Cabbage roll
Also known as:
ar - Arabic: ملفوف
ast - Asturian: Repollu rellenu
ba - Bashkir: Голубцы
be - Belarusian: Галубцы
be-tarask - Belarusian (Taraškievica orthography): Галубцы
bg - Bulgarian: Сарми
ca - Catalan: Farcellets de col
de - German: Kohlroulade
en-simple - Simple English: Cabbage roll
eo - Esperanto: Brasika rulaĵo
es - Spanish: Col rellena
et - Estonian: Kapsarull
fa - Persian: دلمه کلم‌پیچ
fi - Finnish: Kaalikääryle
fr - French: Chou farci
he - Hebrew: כרוב ממולא
hu - Hungarian: Töltött káposzta
hy - Armenian: Կաղամբով տոլմա
it - Italian: Golubcy
ja - Japanese: ロールキャベツ
jv - Javanese: Kobis gulung
kk - Kazakh: Голубцы
ko - Korean: 양배추말이
lt - Lithuanian: Balandėliai
lv - Latvian: Kāpostu tīteņi
pl - Polish: Gołąbki
pt - Portuguese: Couve recheada
ru - Russian: Голубцы
sgs - Samogitian: Balondelē
sq - Albanian: Sarma me lakër të bardhë
sv - Swedish: Kåldolmar
tr - Turkish: Lahana sarması
tt - Tatar: Голубцы
uk - Ukrainian: Голубці
uz - Uzbek: Golubsi
vi - Vietnamese: Cải bắp cuốn
zh - Chinese: 白菜卷
Category: roll (vegetable roll)
Cuisine: Global
Associated cuisines: Global
Area: Global
Countries: Global
Region: Global

This dish consists of cooked cabbage leaves wrapped around a variety of fillings. There are many variations of this dish.

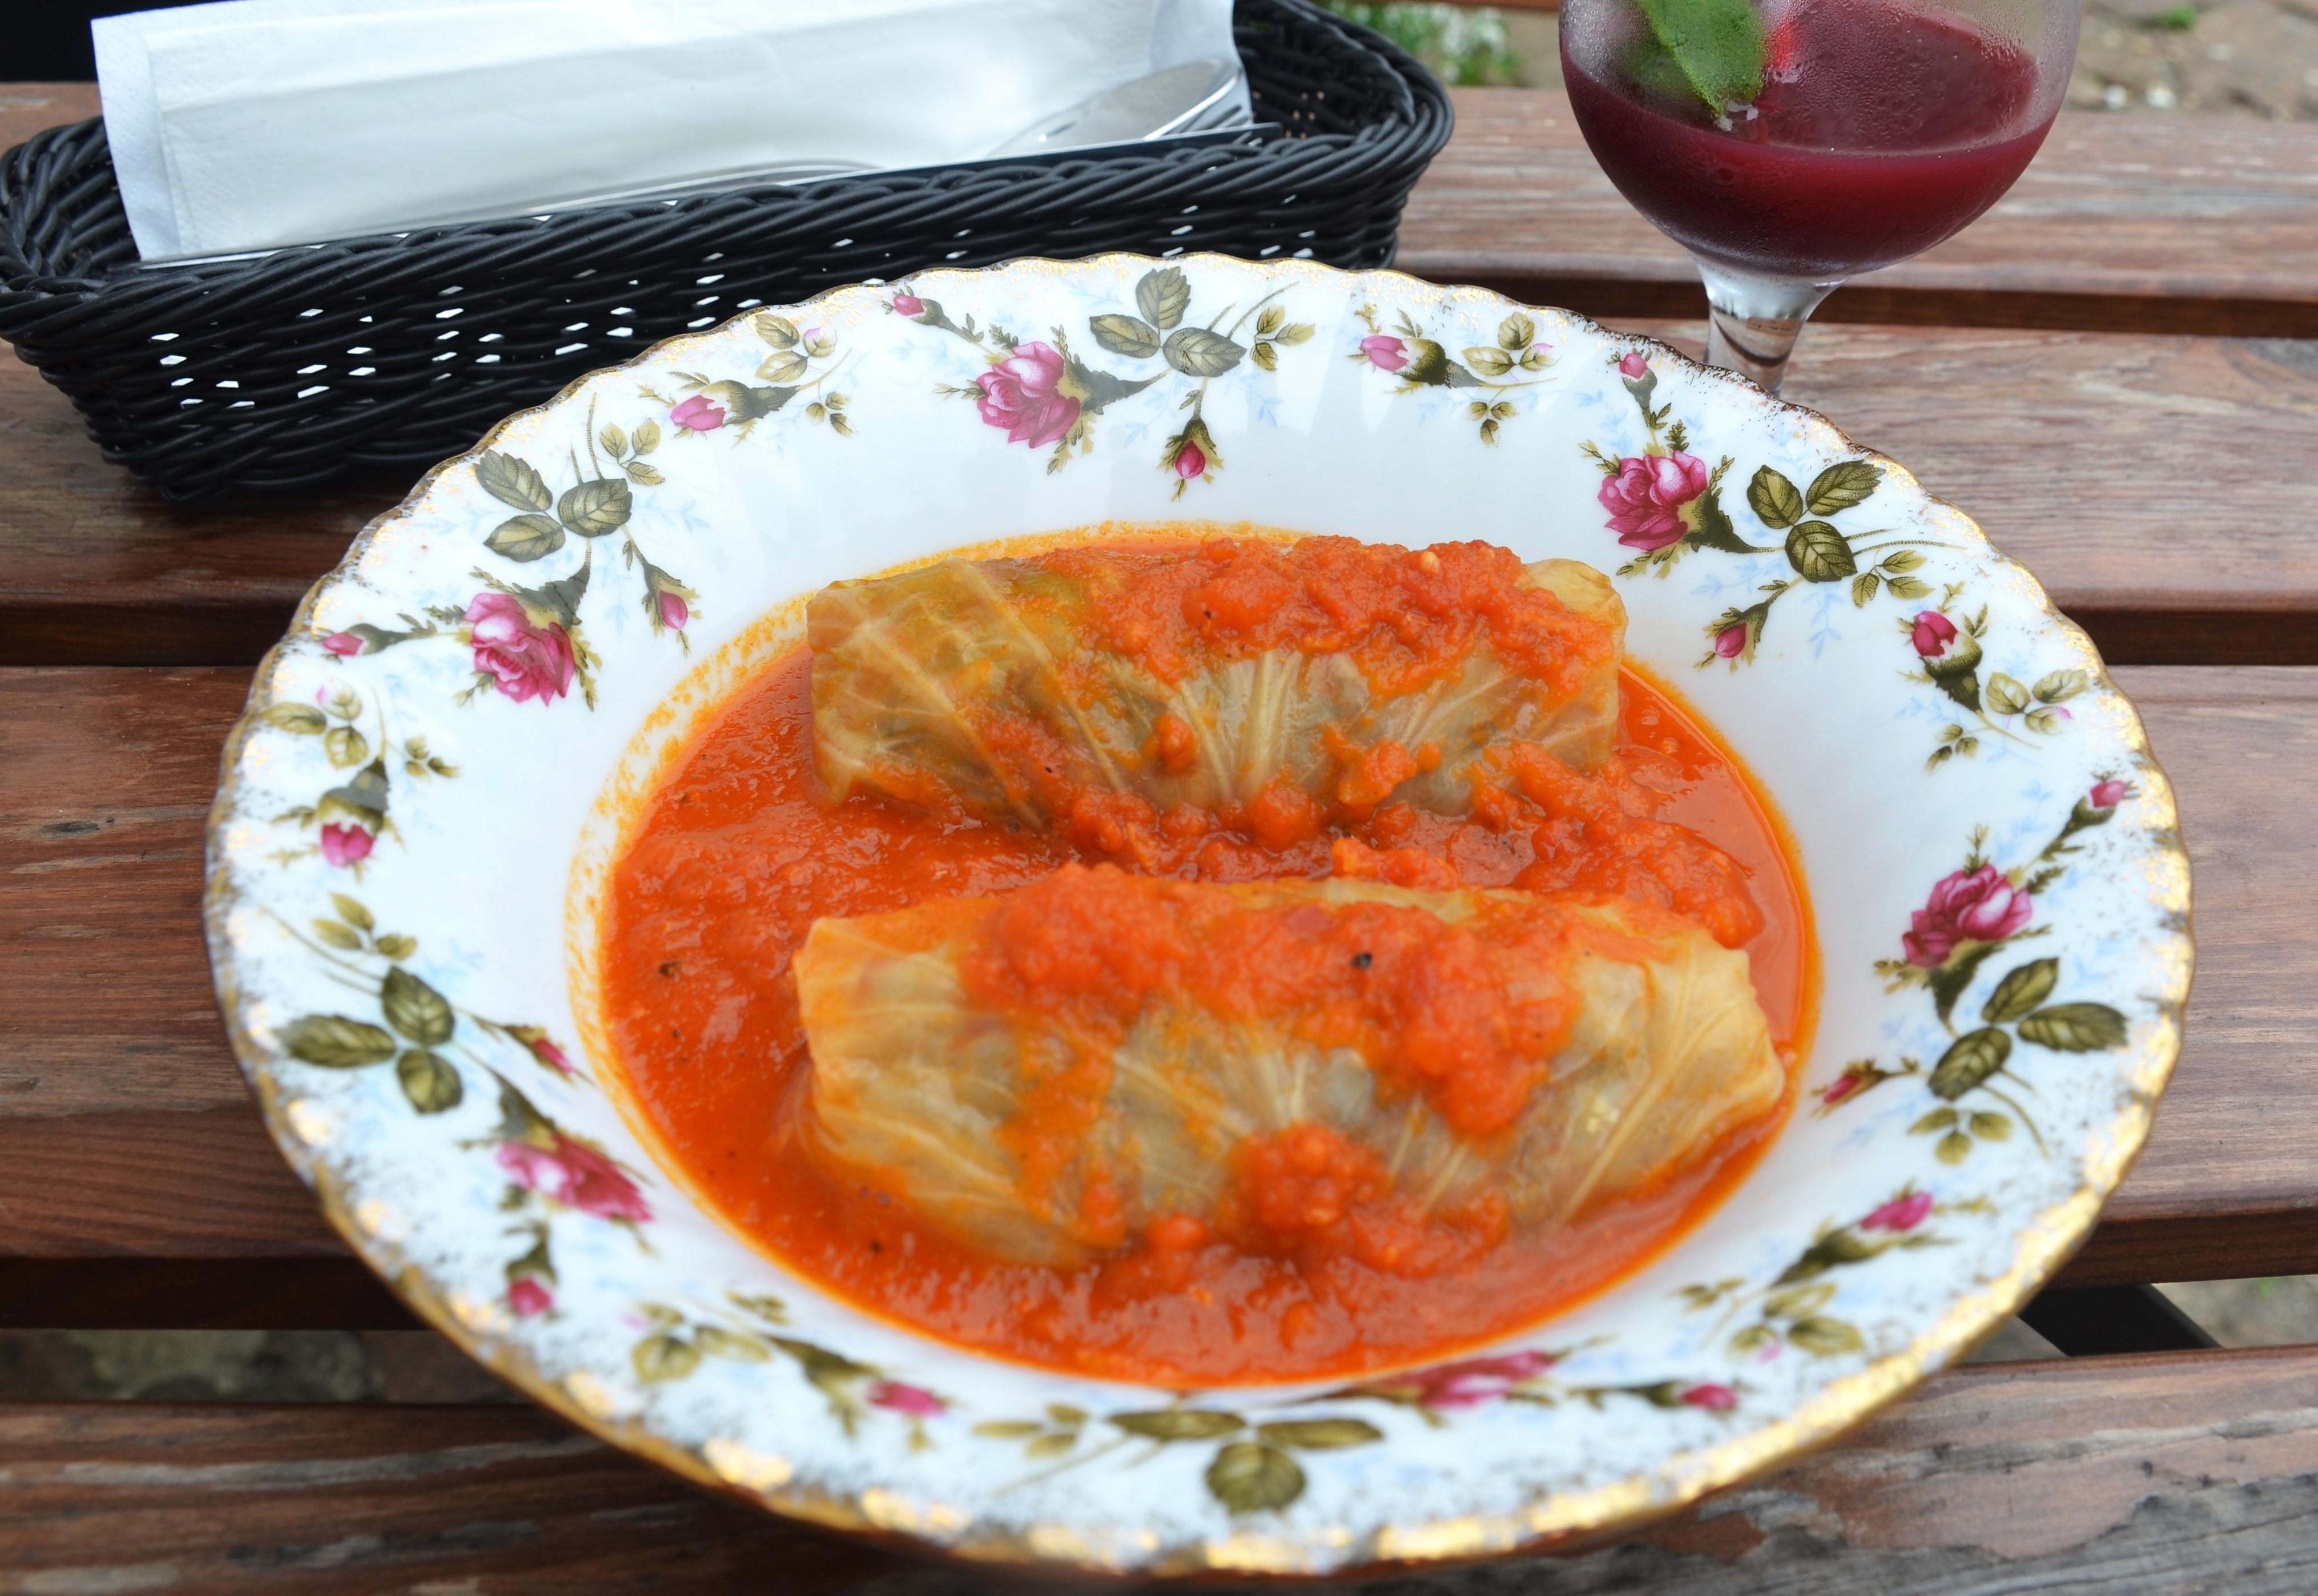
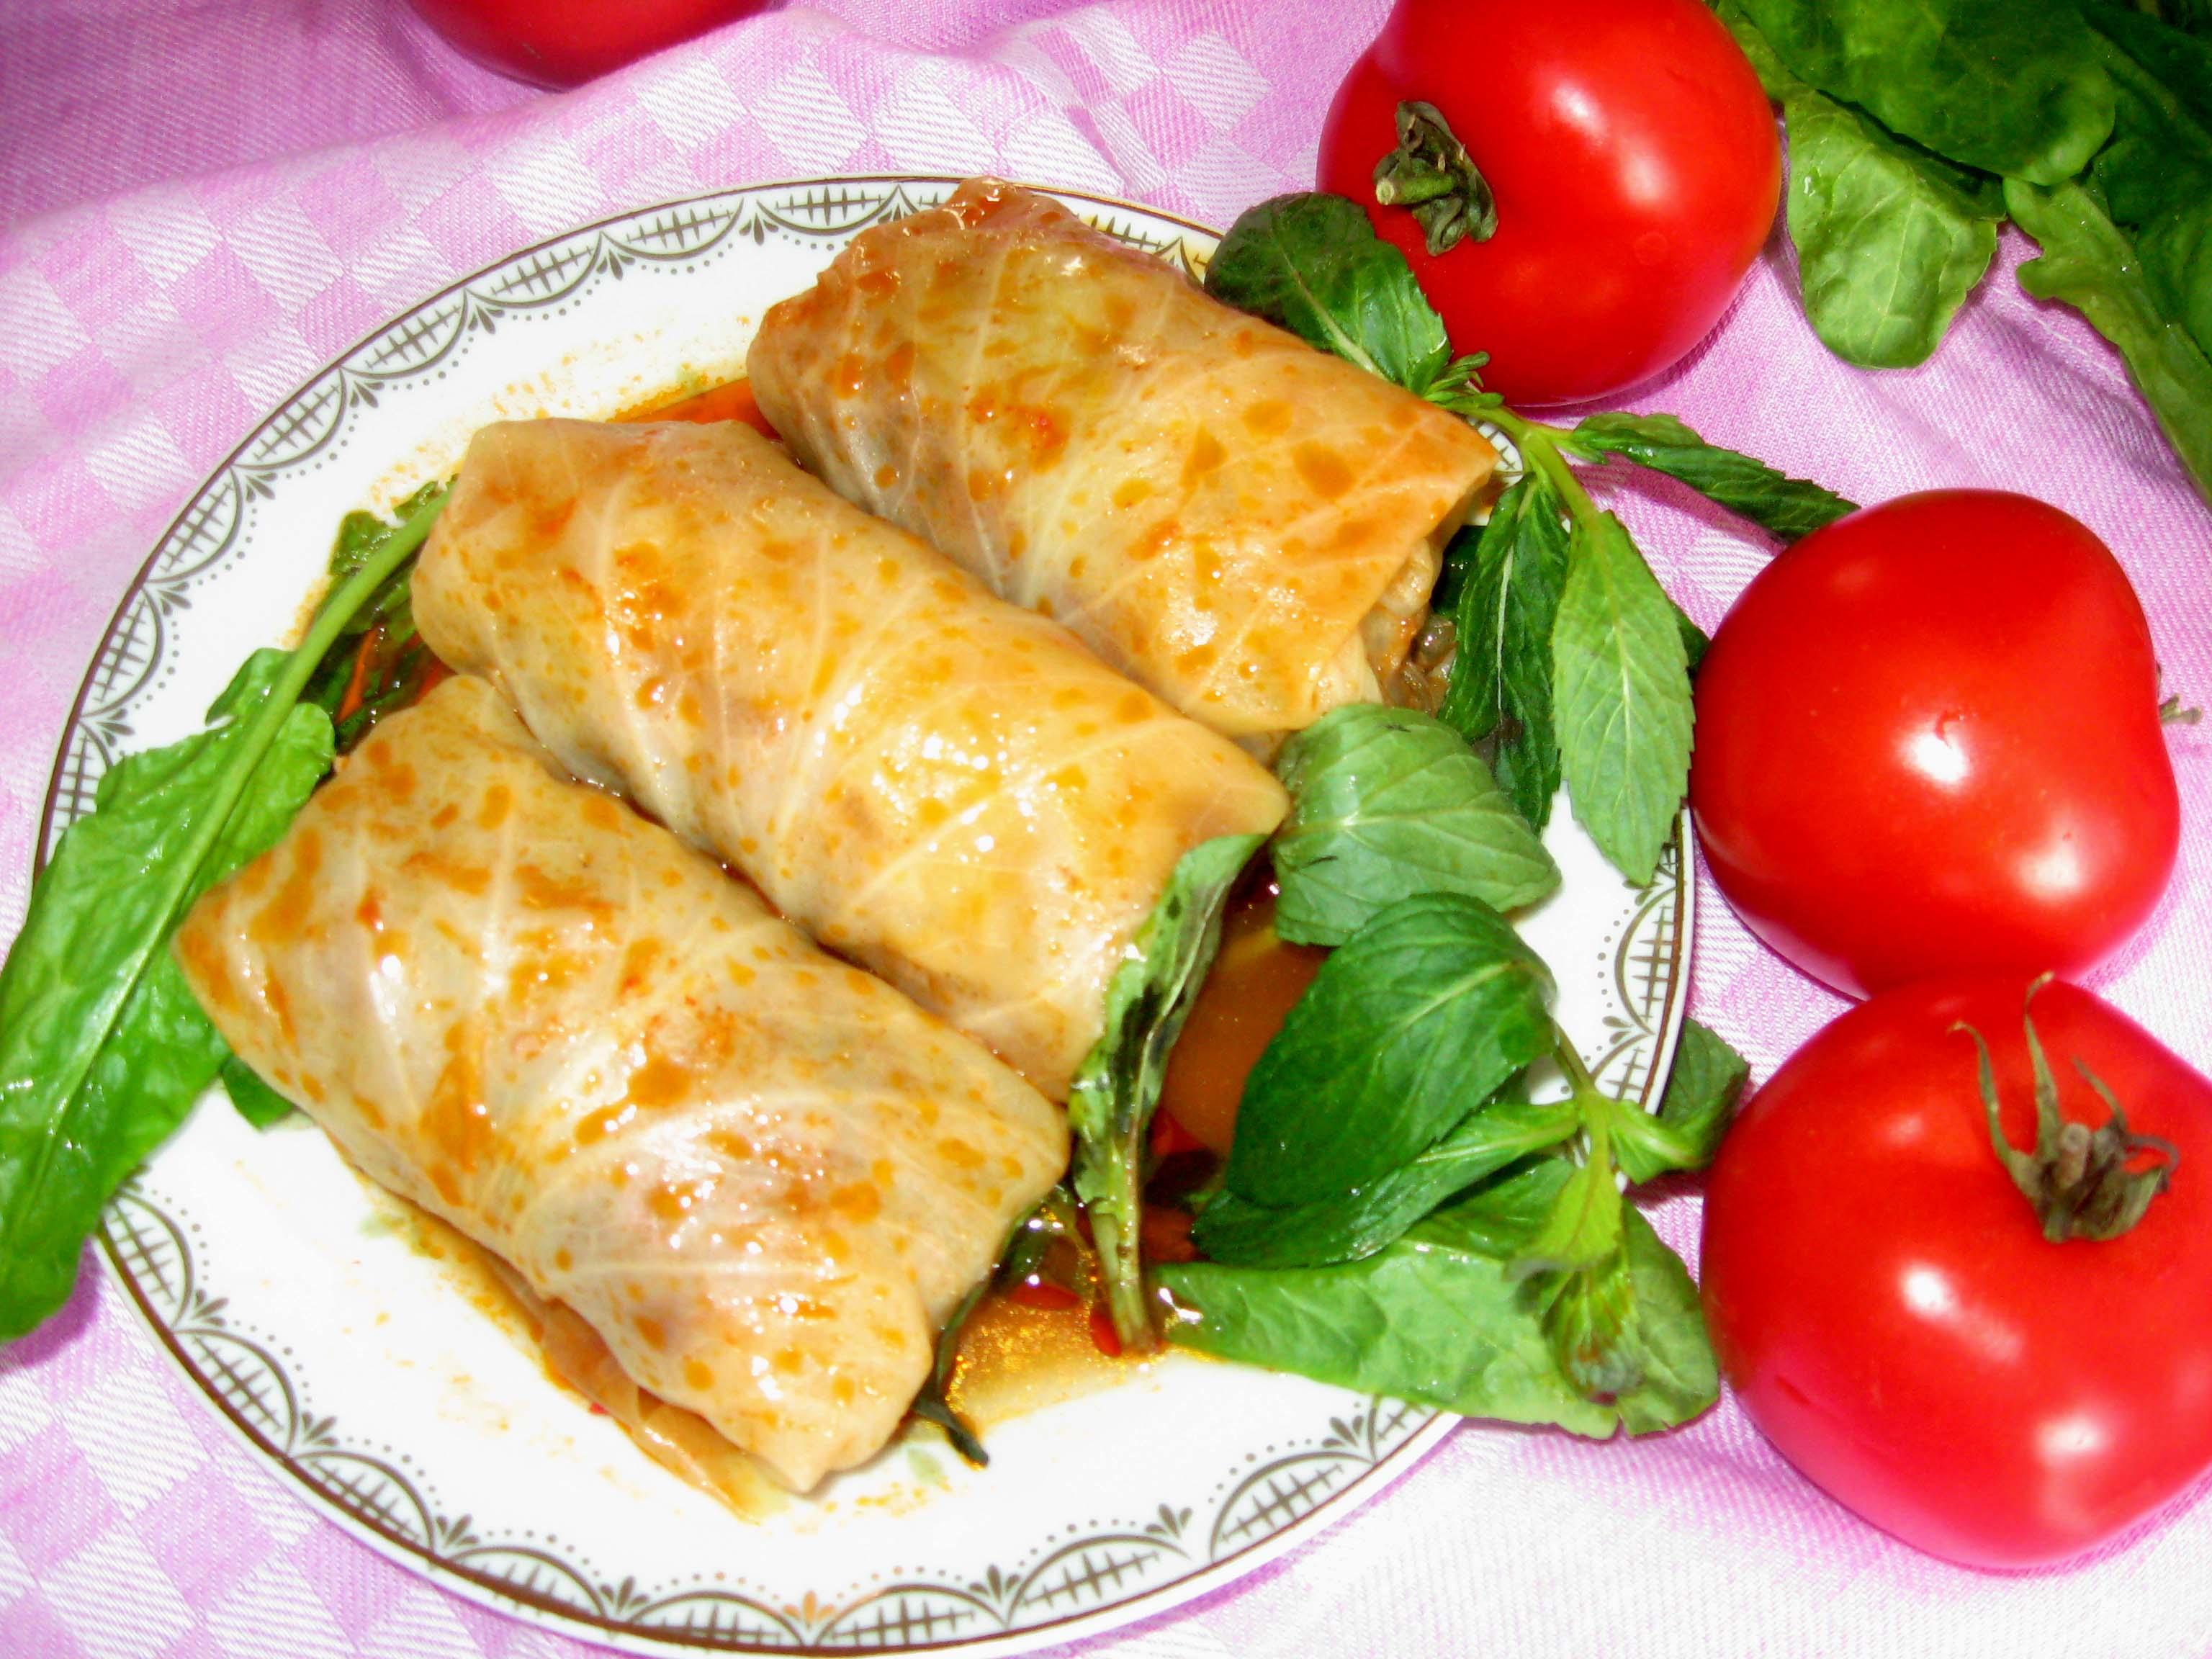
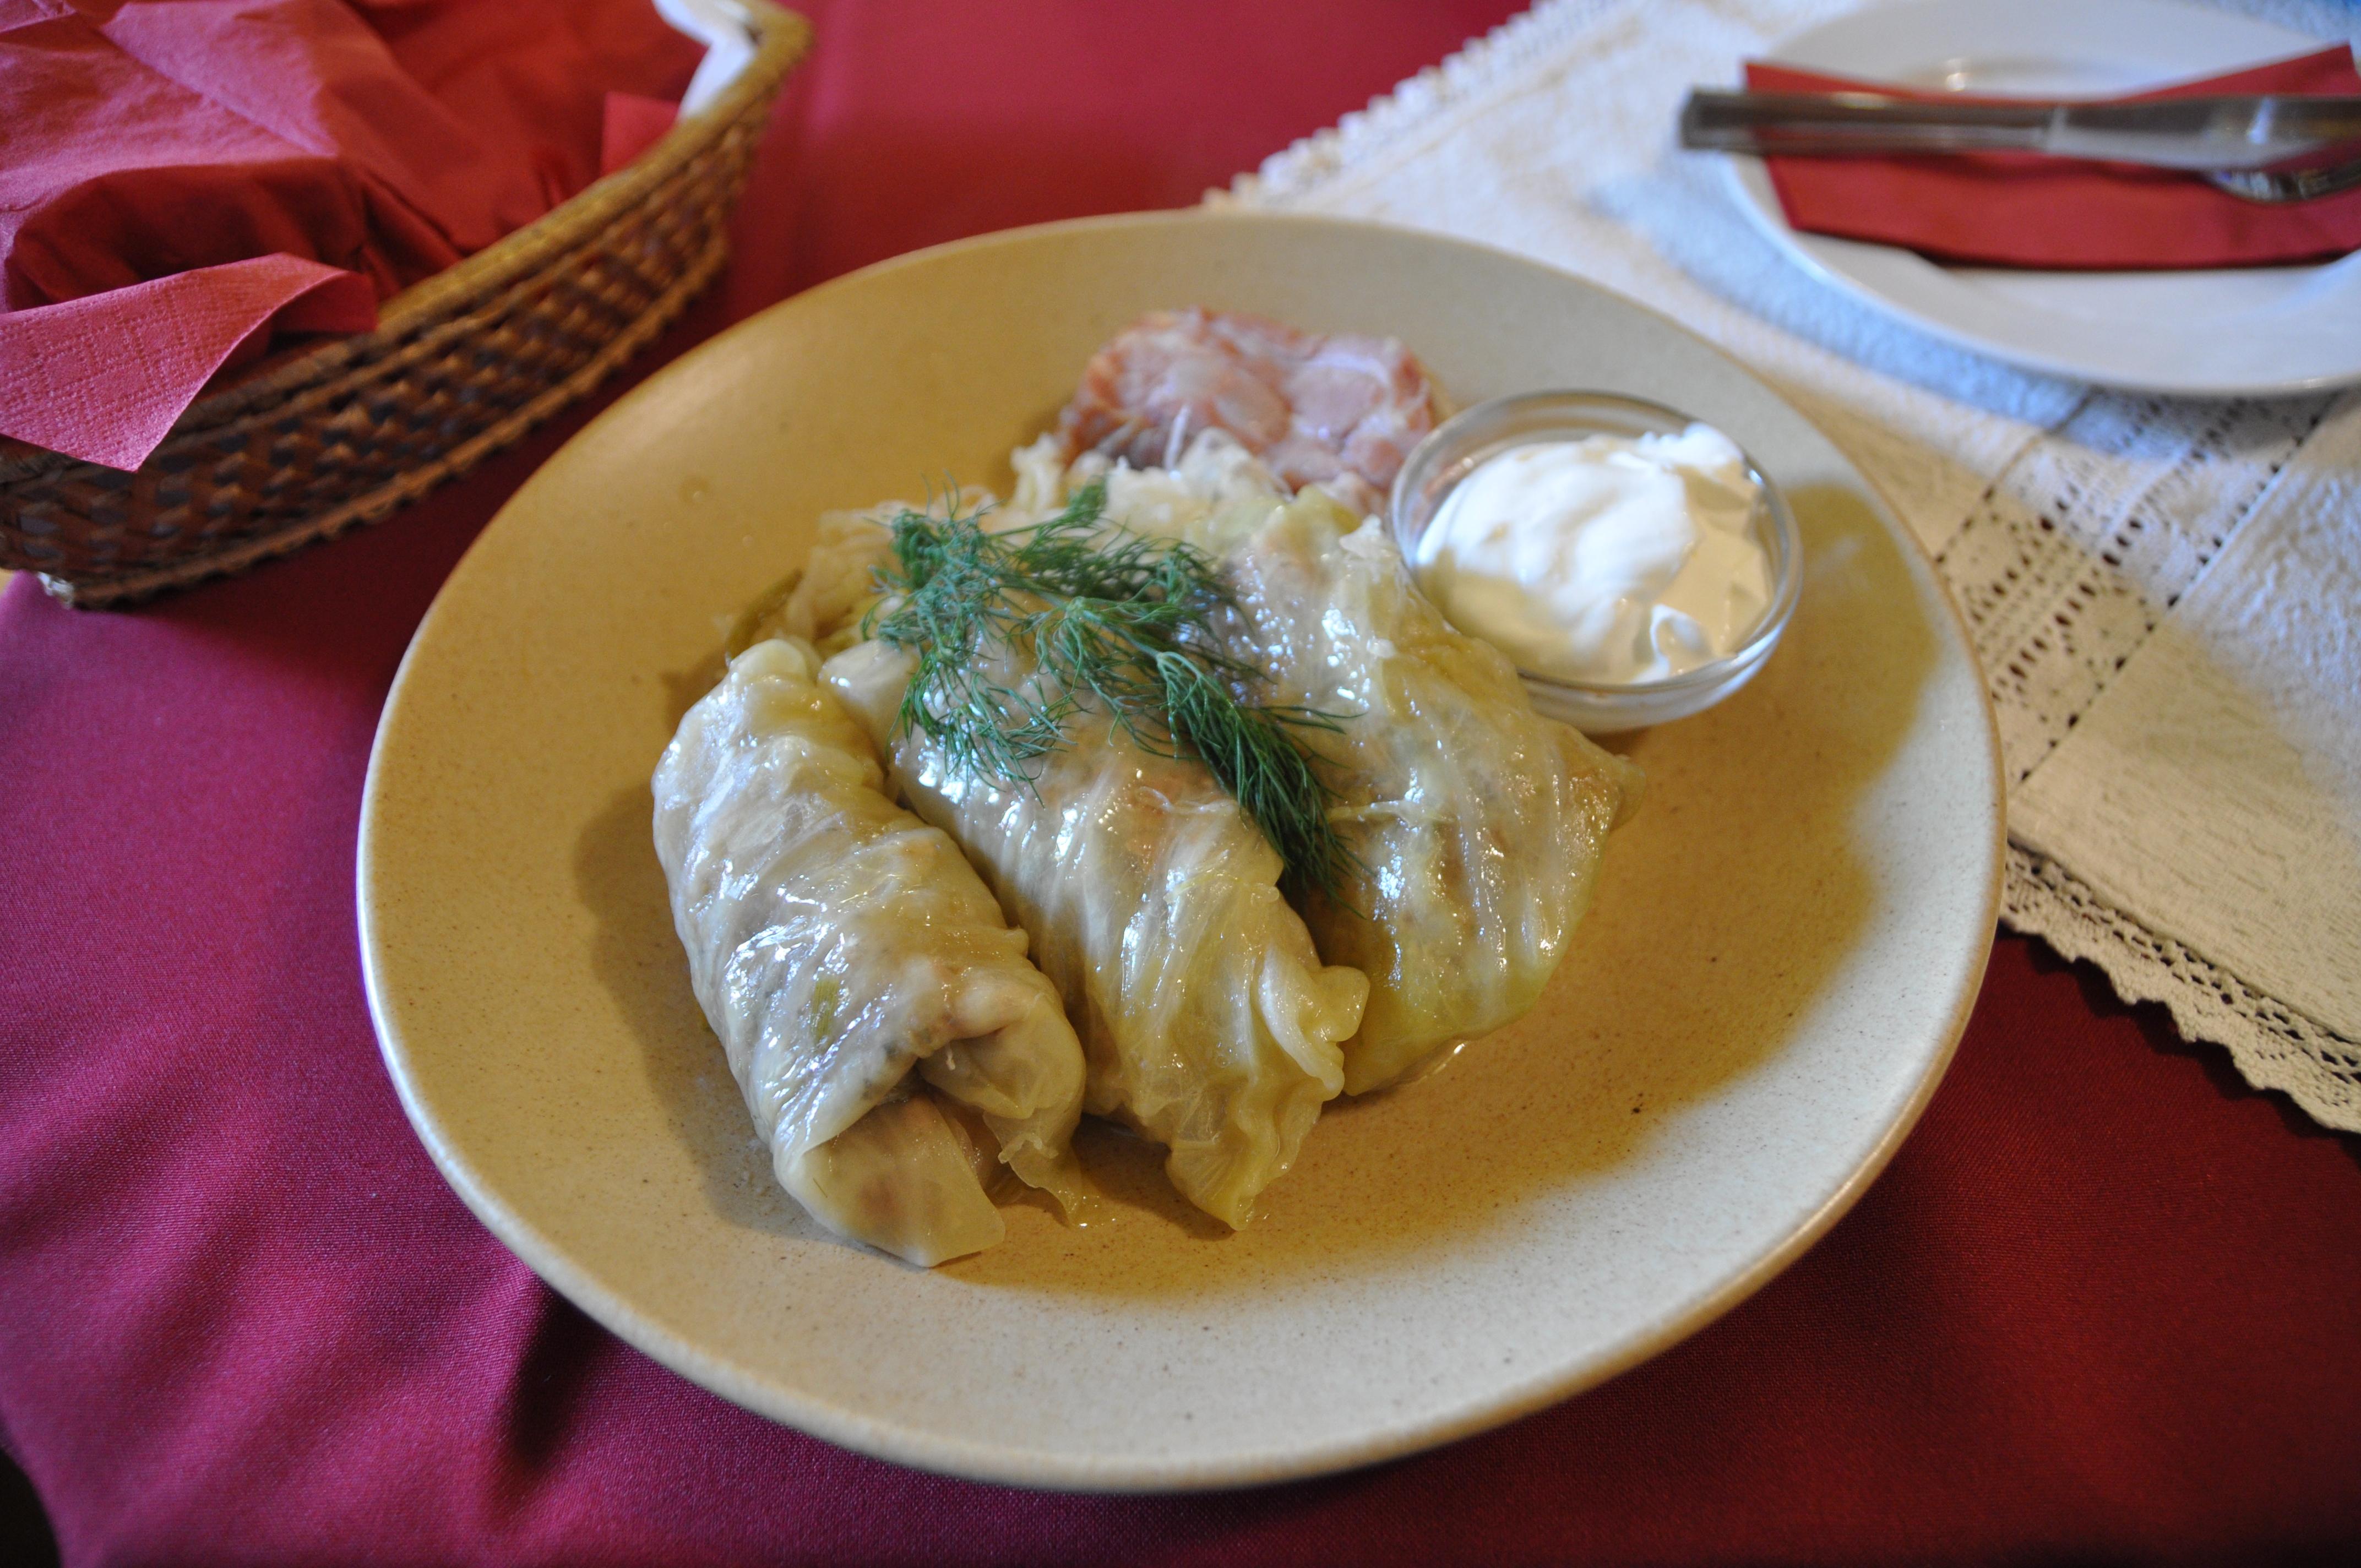
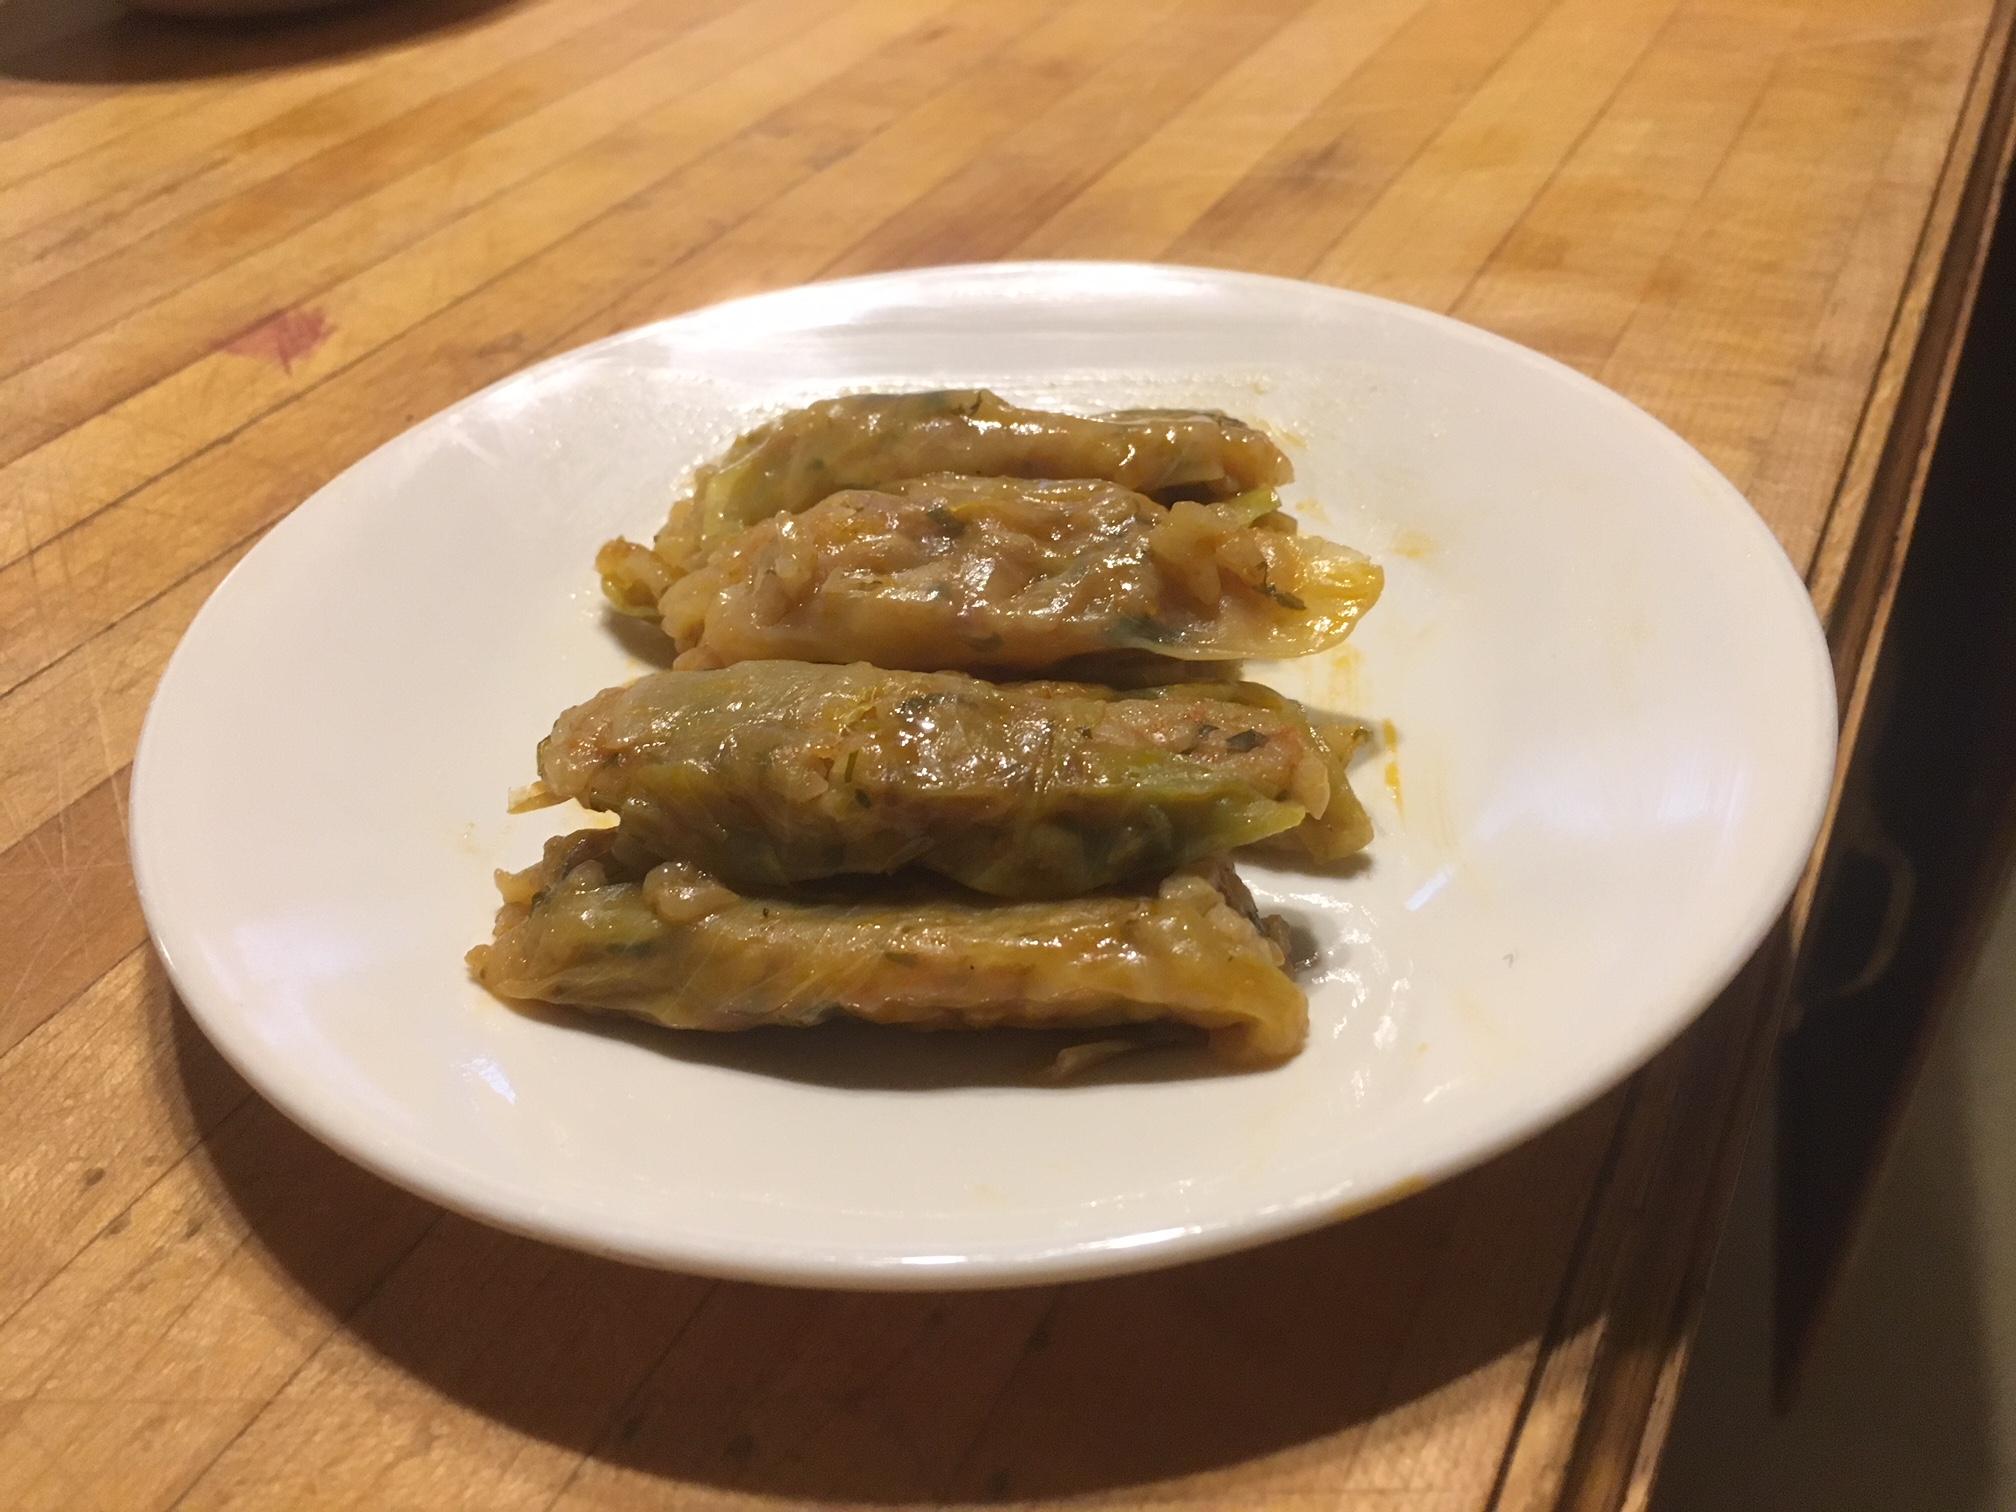